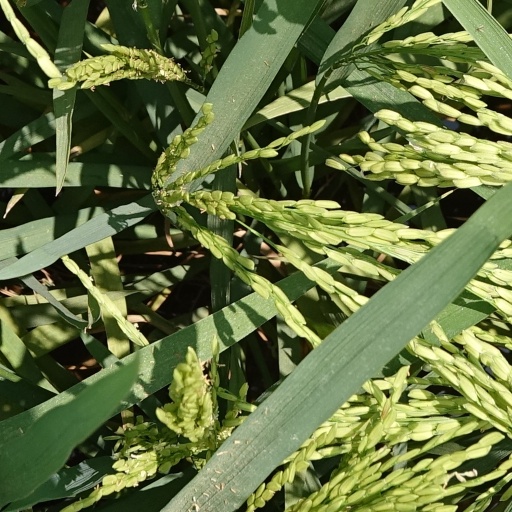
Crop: rice